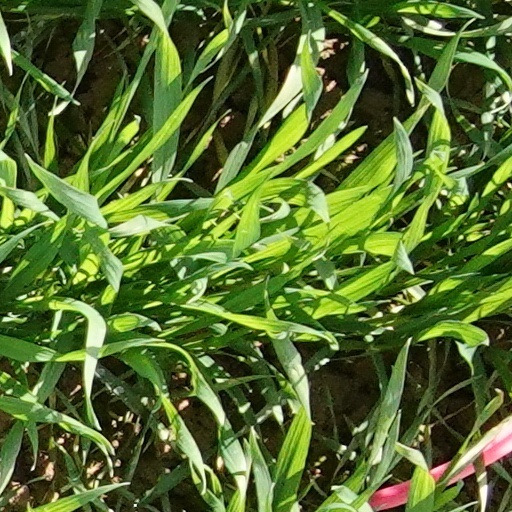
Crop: wheat